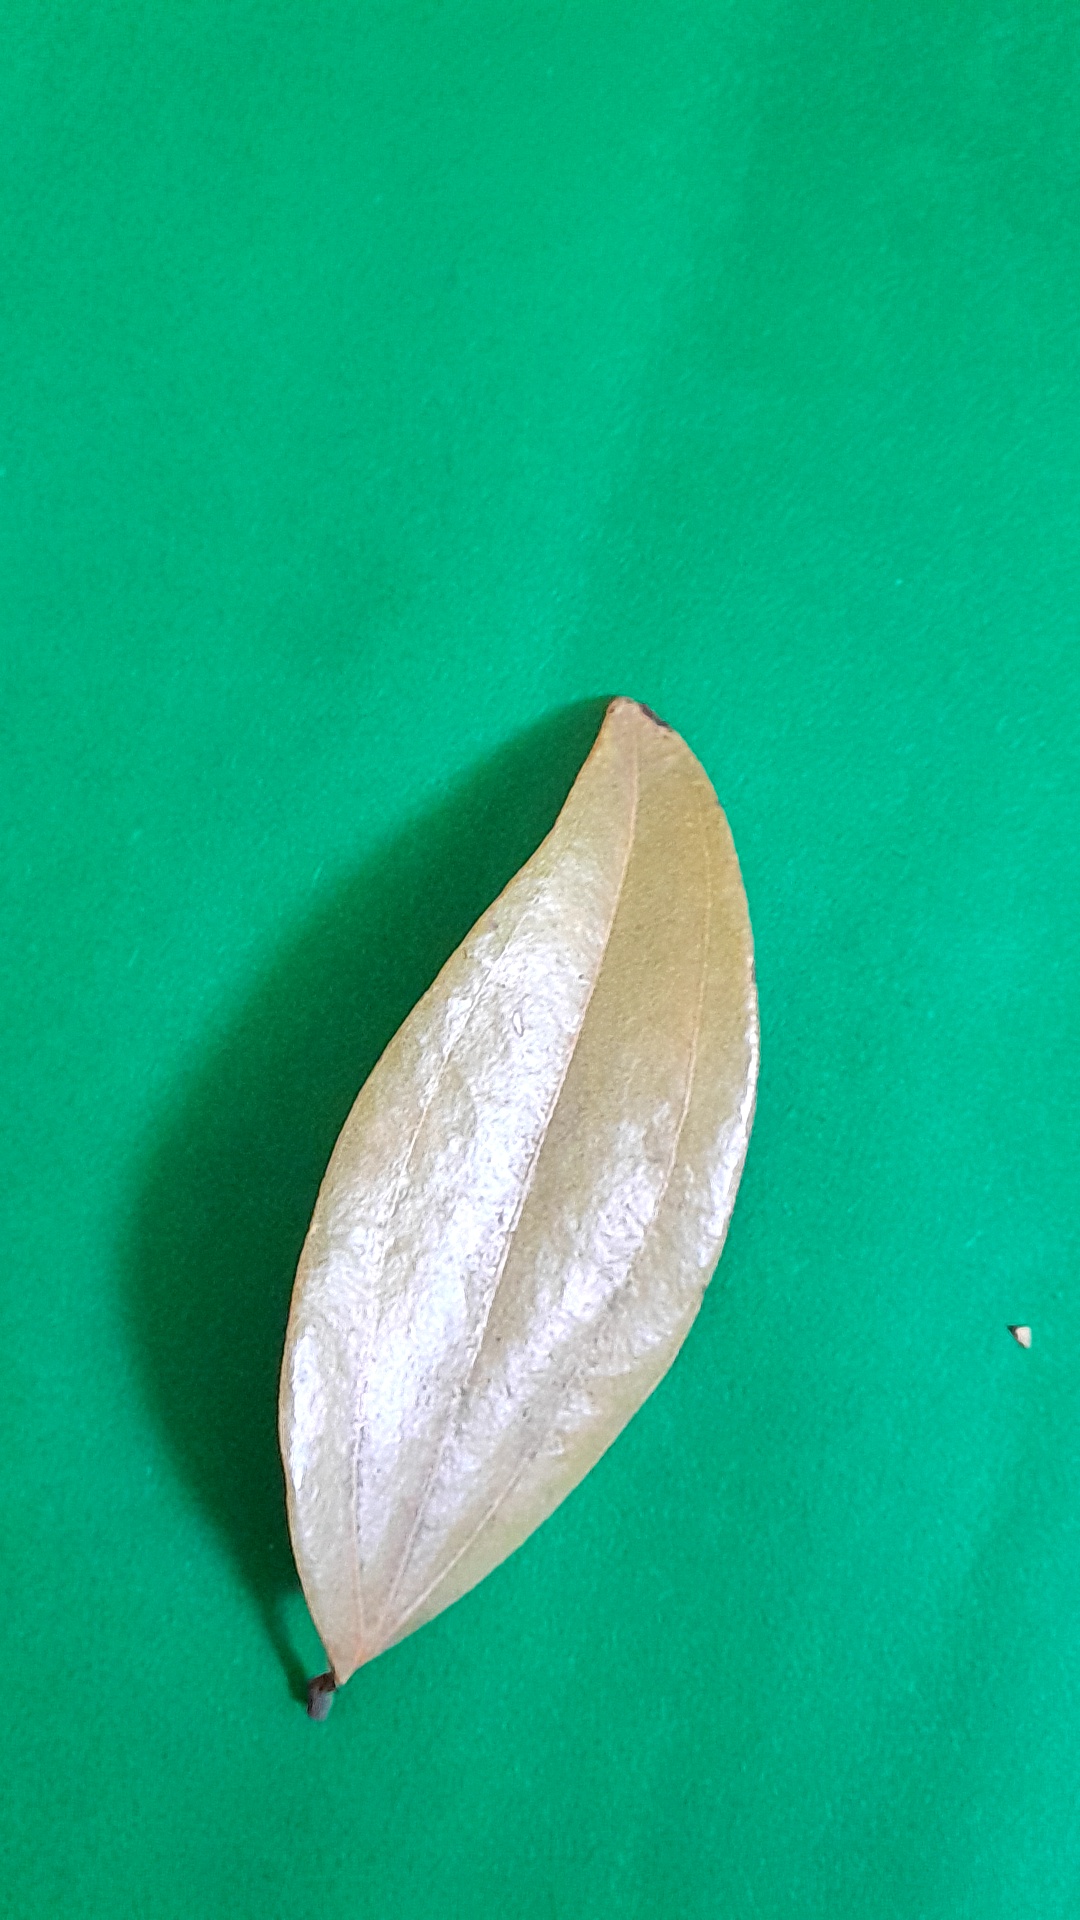
Label: Dry Leaf